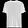
Label: T - shirt / top